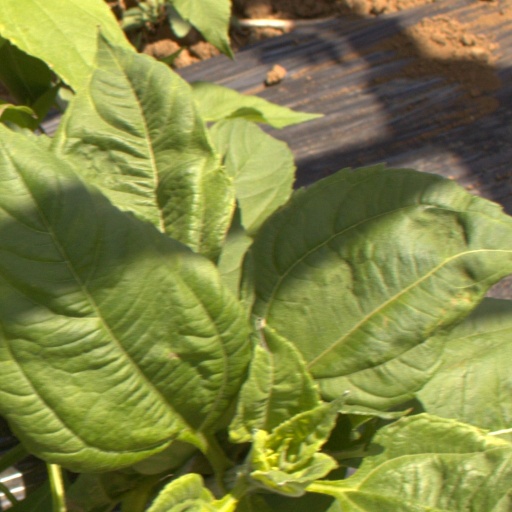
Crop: Jerusalem artichoke